James L. Holloway III

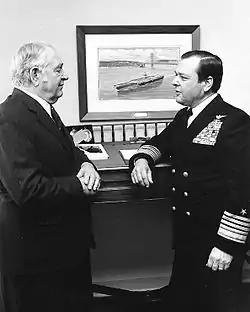
Admiral James L. Holloway, Jr., ("left") with his son, Admiral J.L. Holloway, III, CNO, in 1974.

In 1958, as commanding officer of VA-83, flying Douglas A-4 Skyhawks from the carrier , Holloway covered the Marine landings in Lebanon and flew patrols in support of U.S. operations there until "Essex" was redeployed through the Suez Canal to join the Seventh Fleet in the Formosa Straits. There, he flew missions in defense of Quemoy and Matsu against the threat of a Chinese Communist invasion of those offshore islands.